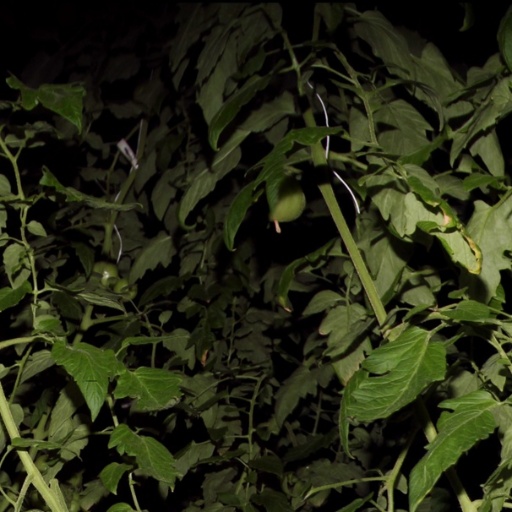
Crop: tomato